Meinen Jesum laß ich nicht

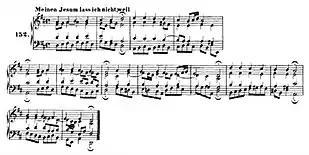
Four-part setting by Bach of Hammerschmidt's melody, BWV 124/6

In the first print, the hymn is set with a melody by Andreas Hammerschmidt, Zahn 3449, which was still used in the 18th century. Vopelius retained this version in his 1682 "Neu Leipziger Gesangbuch", p. 888. Johann Sebastian Bach used the hymn with this melody several times, notably in his chorale cantata "Meinen Jesum laß ich nicht", BWV 124, and as a closing movement of Part I in an early version of his "St Matthew Passion".